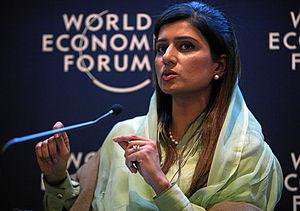
Le district de Muzaffargarh est une subdivision administrative de la province du Pendjab au Pakistan. Constitué autour de sa capitale Muzaffargarh, le district est entouré par le district de Layyah au nord, les districts de Khanewal, de Multan et de Bahawalpur à l'est, le district de Rahim Yar Khan au sud, et enfin les districts de Rajanpur et de Dera Ghazi Khan à l'ouest.
Le ministre des Affaires étrangères du Pakistan est à la tête de la diplomatie du pays et membre du gouvernement fédéral situé à Islamabad.